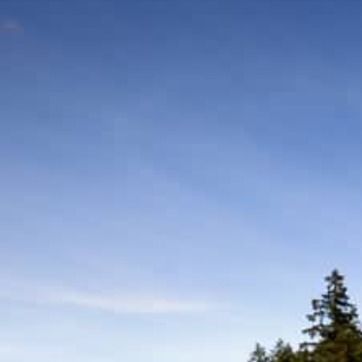
Material: sky